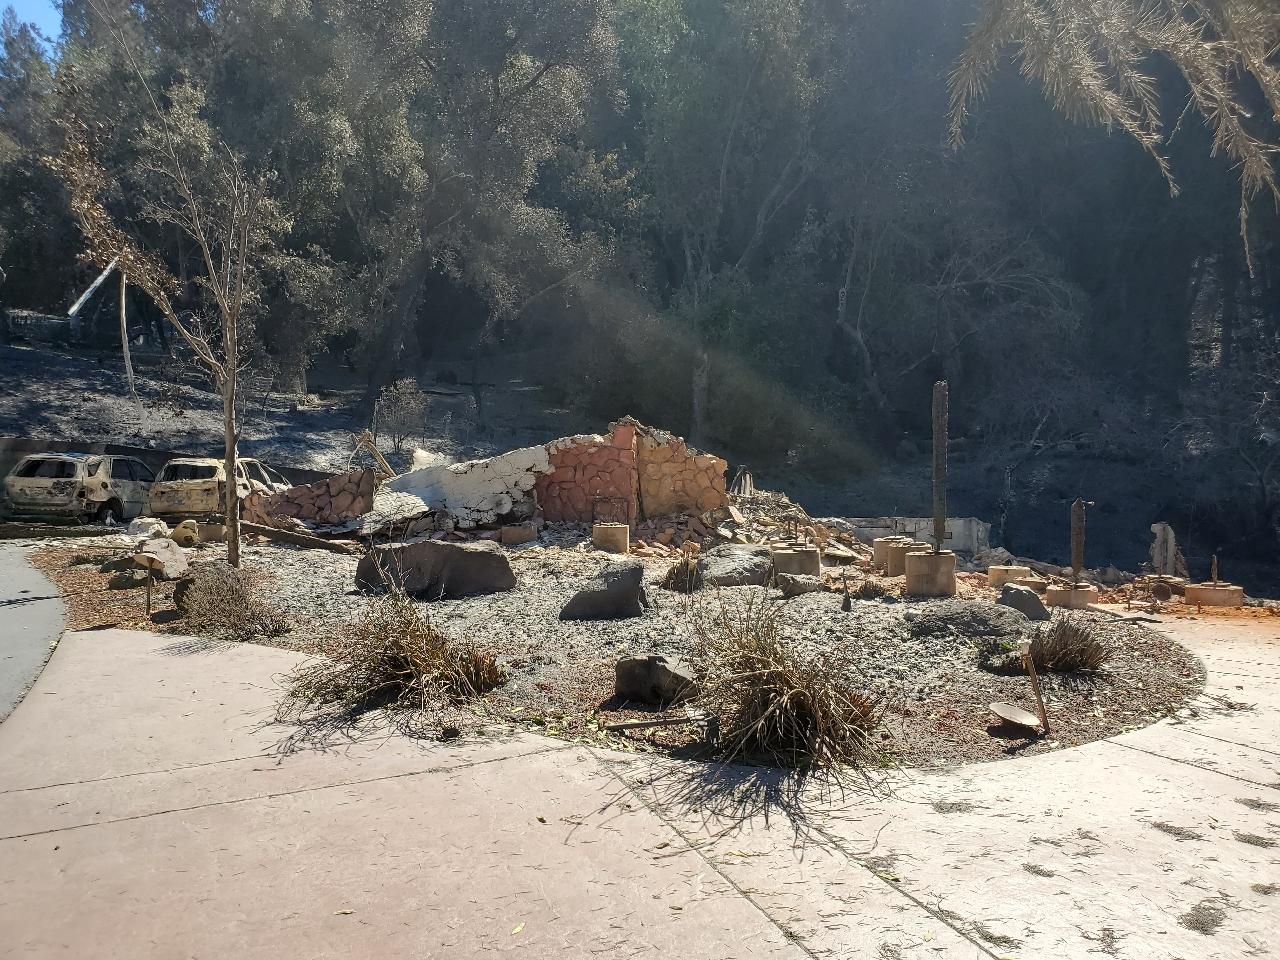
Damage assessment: destroyed